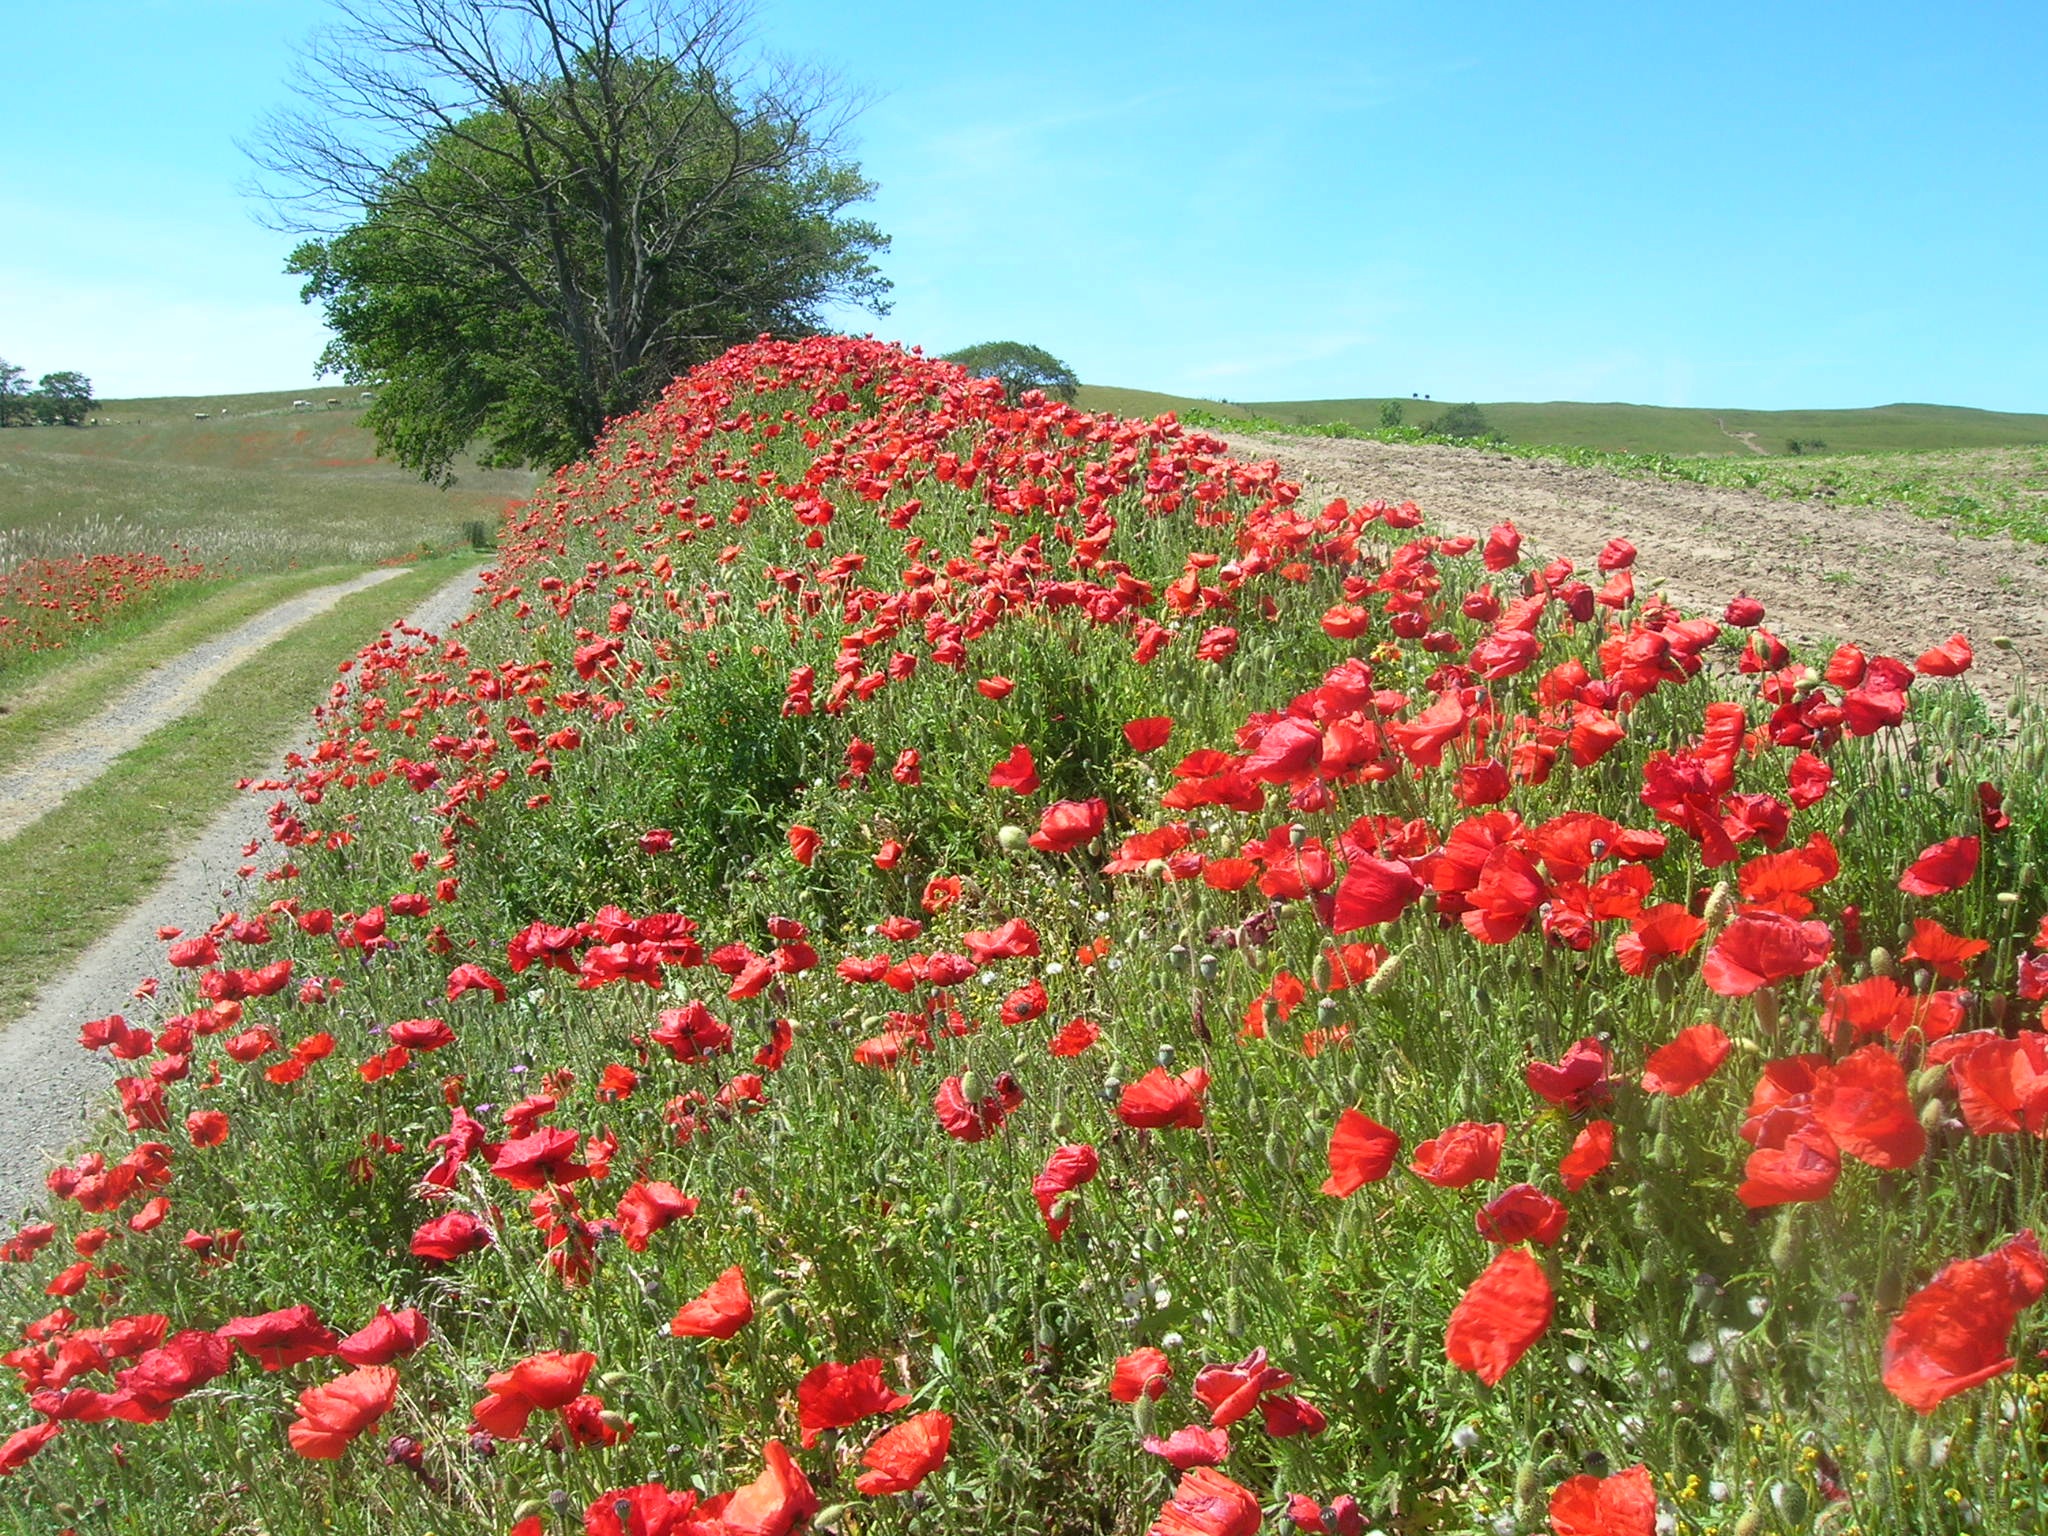
nature, grass, plant, field, lawn, meadow, prairie, flower, country, summer, dirt road, botany, flora, wildflower, flower bed, grassland, poppy, roads, ecosystem, coquelicot, go, papaver, beautifully, flowering plant, daisy family, sommarv g, swedish summer, annual plant, grass family, land plant